St Benet's Hall Boat Club

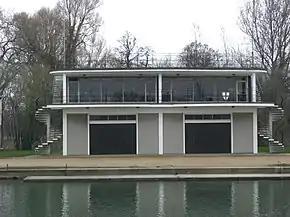
Boathouse on left shared with Corpus Christi College

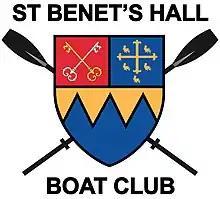
St Benet's Hall Boat Club Crest

St Benet's Hall Boat Club is a rowing club in Oxford. It used to be the boat club of now defunct St Benet's Hall, Oxford. It is based on the Isis at Boathouse Island, Christ Church Meadow, Oxford.